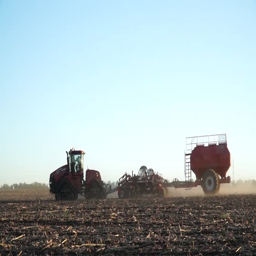
operating the machine is under the rays